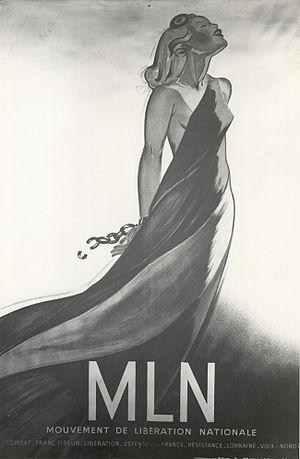
Le nom de Mouvement de libération nationale a été porté pendant l'Occupation par deux organisations de résistance : l'une créée en 1940 par Henri Frenay, qui prit en 1941 le nom de « Combat » ; la seconde résultant du regroupement en 1944 des MUR et de plusieurs mouvements de zone Nord.